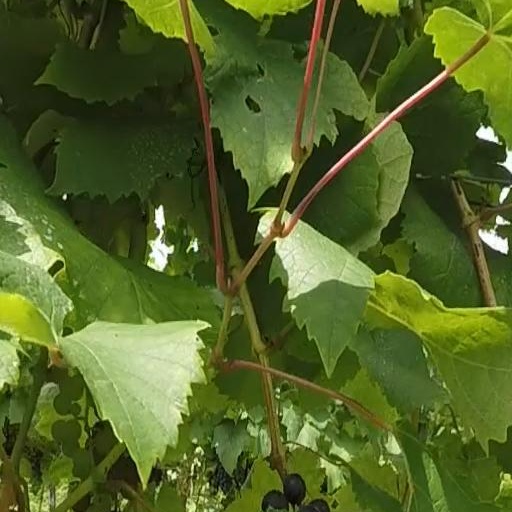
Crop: grape